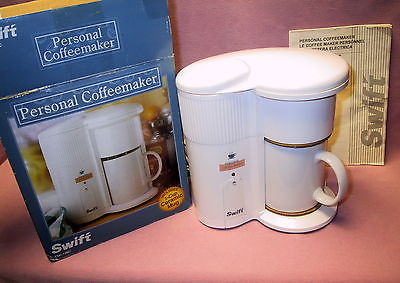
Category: coffee maker